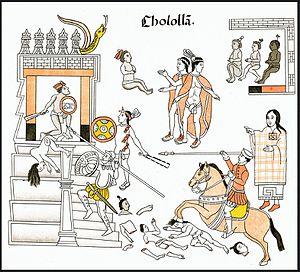
Le Lienzo de Tlaxcala est un codex colonial tlaxcalteque, élaboré en 1552 à la demande de la mairie de Tlaxcala. Il fut rédigé et peint sur du papier d'amate, en usage dans les cultures mésoaméricaines. Concernant ses dimensions, le codex est assez imposant, car il mesure 4,871 mètres de haut et 2,087 mètres de large. Trois exemplaires ont été produits : l'un fut envoyé en Espagne comme présent au roi Charles Quint, le deuxième a été emporté à Mexico, capitale de la vice-royauté de Nouvelle-Espagne, afin d'être remis au vice-roi Luis de Velasco, et le troisième a été protégé par l'arche du conseil de Tlaxcala. L'objectif de la diffusion du codex était de montrer à la couronne d'Espagne que, dû à son rôle dans la conquête de l'Empire Aztèque, Tlaxcala était digne de certains privilèges.